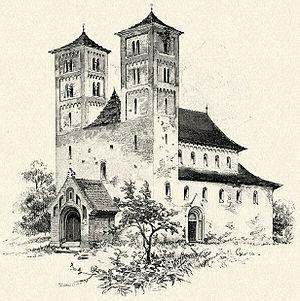
Acâș est une commune roumaine du județ de Satu Mare, dans la région historique de Transylvanie et dans la région de développement du Nord-ouest.